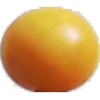
Label: cherry_wax_yellow